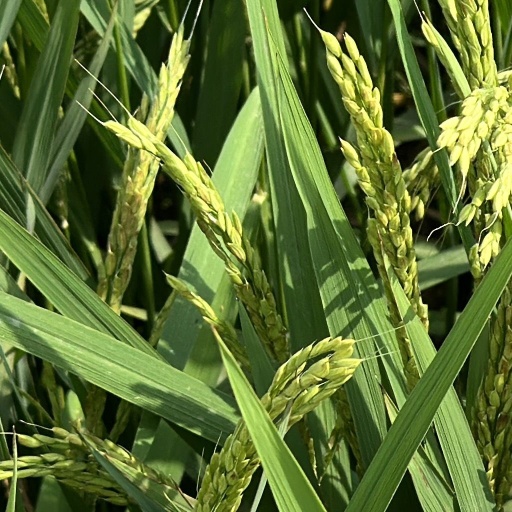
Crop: rice